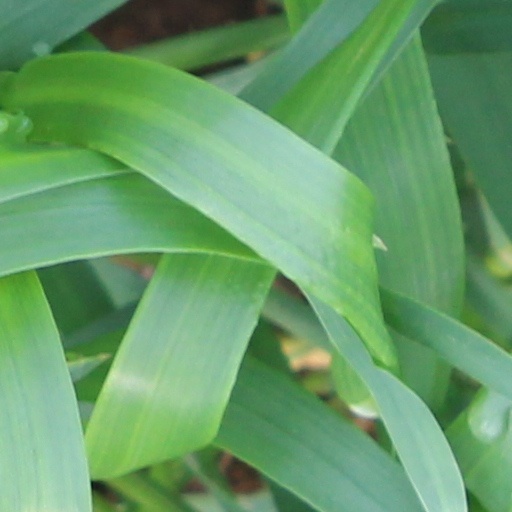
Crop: wheat